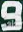
Number: 9